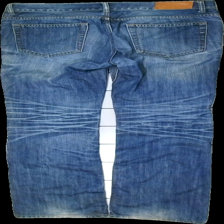
View: back
Type: Jeans
Category: Men
Brand: Acne
Colors: Blue
Material: 100% cotton
Cut: Regular
Size: 34
Season: All
Trend: Denim
Stains: Major
Price range: <50
Recommended usage: Export